National Invasive Species Act

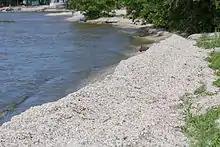
Zebra mussels line the shore of Lake Michigan

In 1988 zebra mussels ("Dreissena polymorpha") were found in Lake Erie, and soon after they spread to all the Great Lakes. Since then, zebra mussels can still be found in each of the Great Lakes, as well as throughout the major navigable rivers in the eastern part of the United States (including the Hudson, St. Lawrence, and Niagara Rivers). Recent reports have revealed that this species has dispersed as far as California.